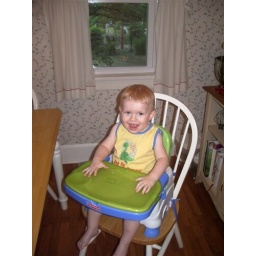
The child-15 months and in his big boy chair